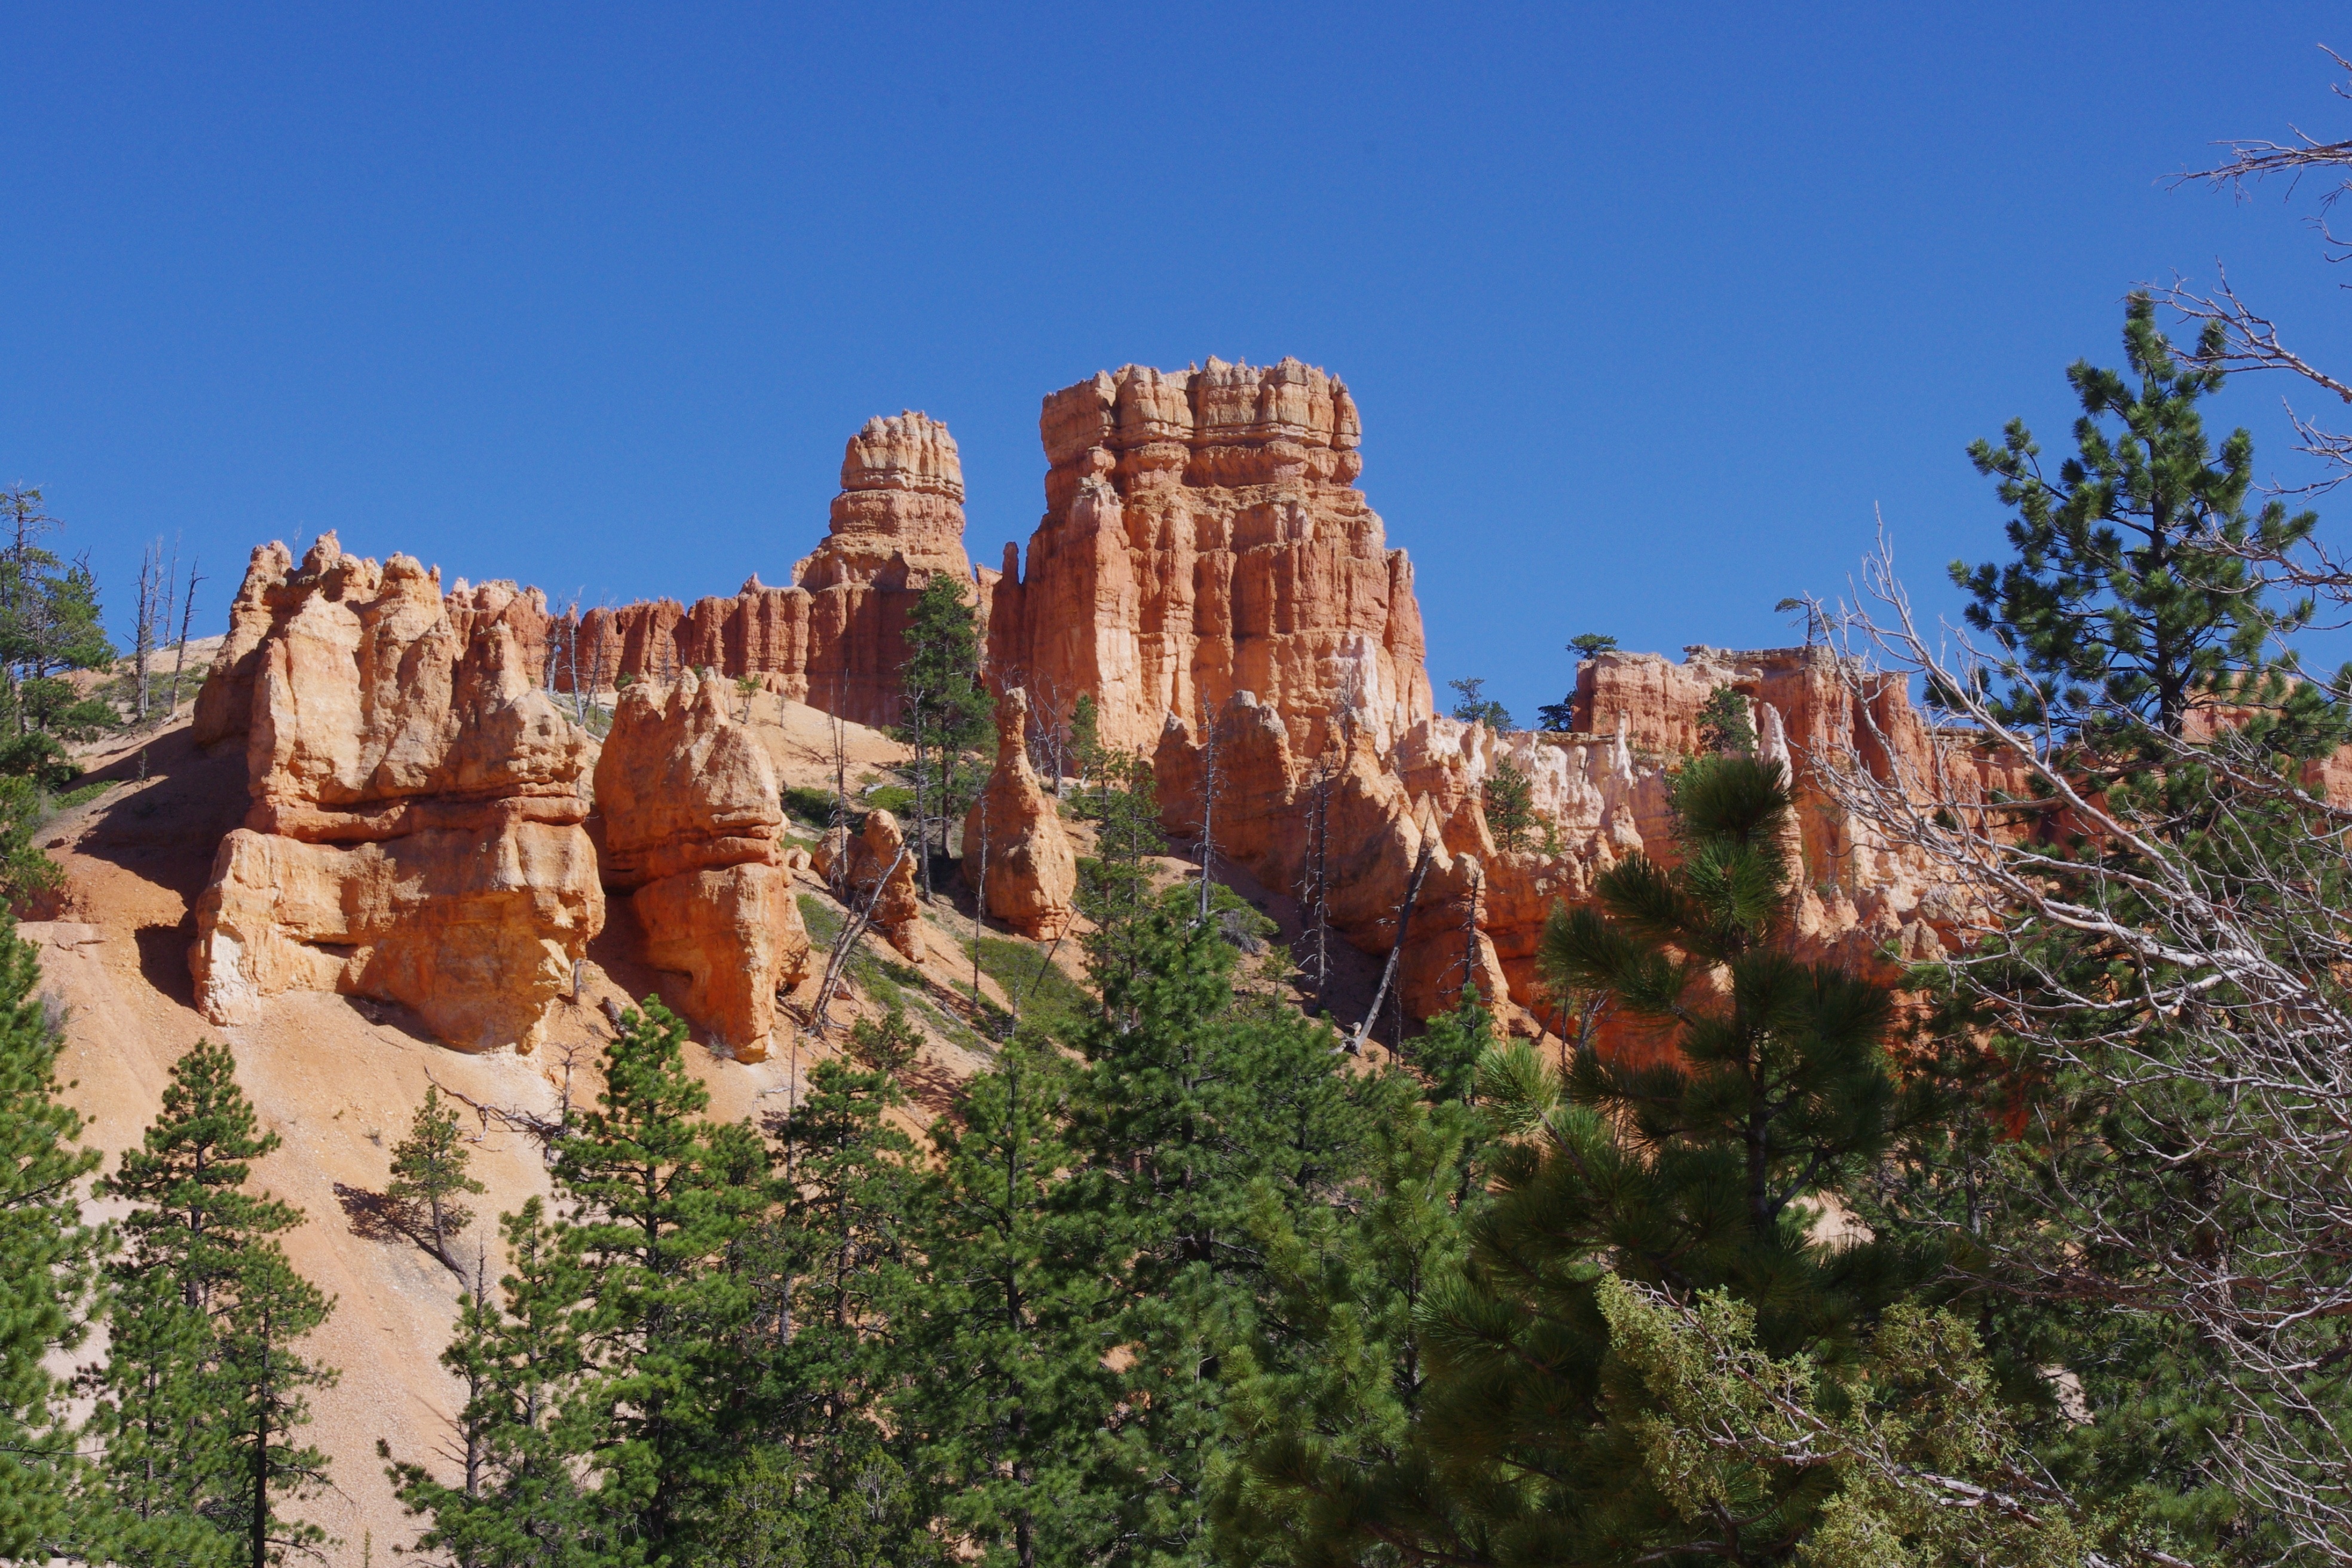
rock, trail, sandstone, valley, formation, cliff, scenic, park, landmark, canyon, terrain, national park, bryce, national, geology, utah, badlands, southwest, landform, historic site, geographical feature